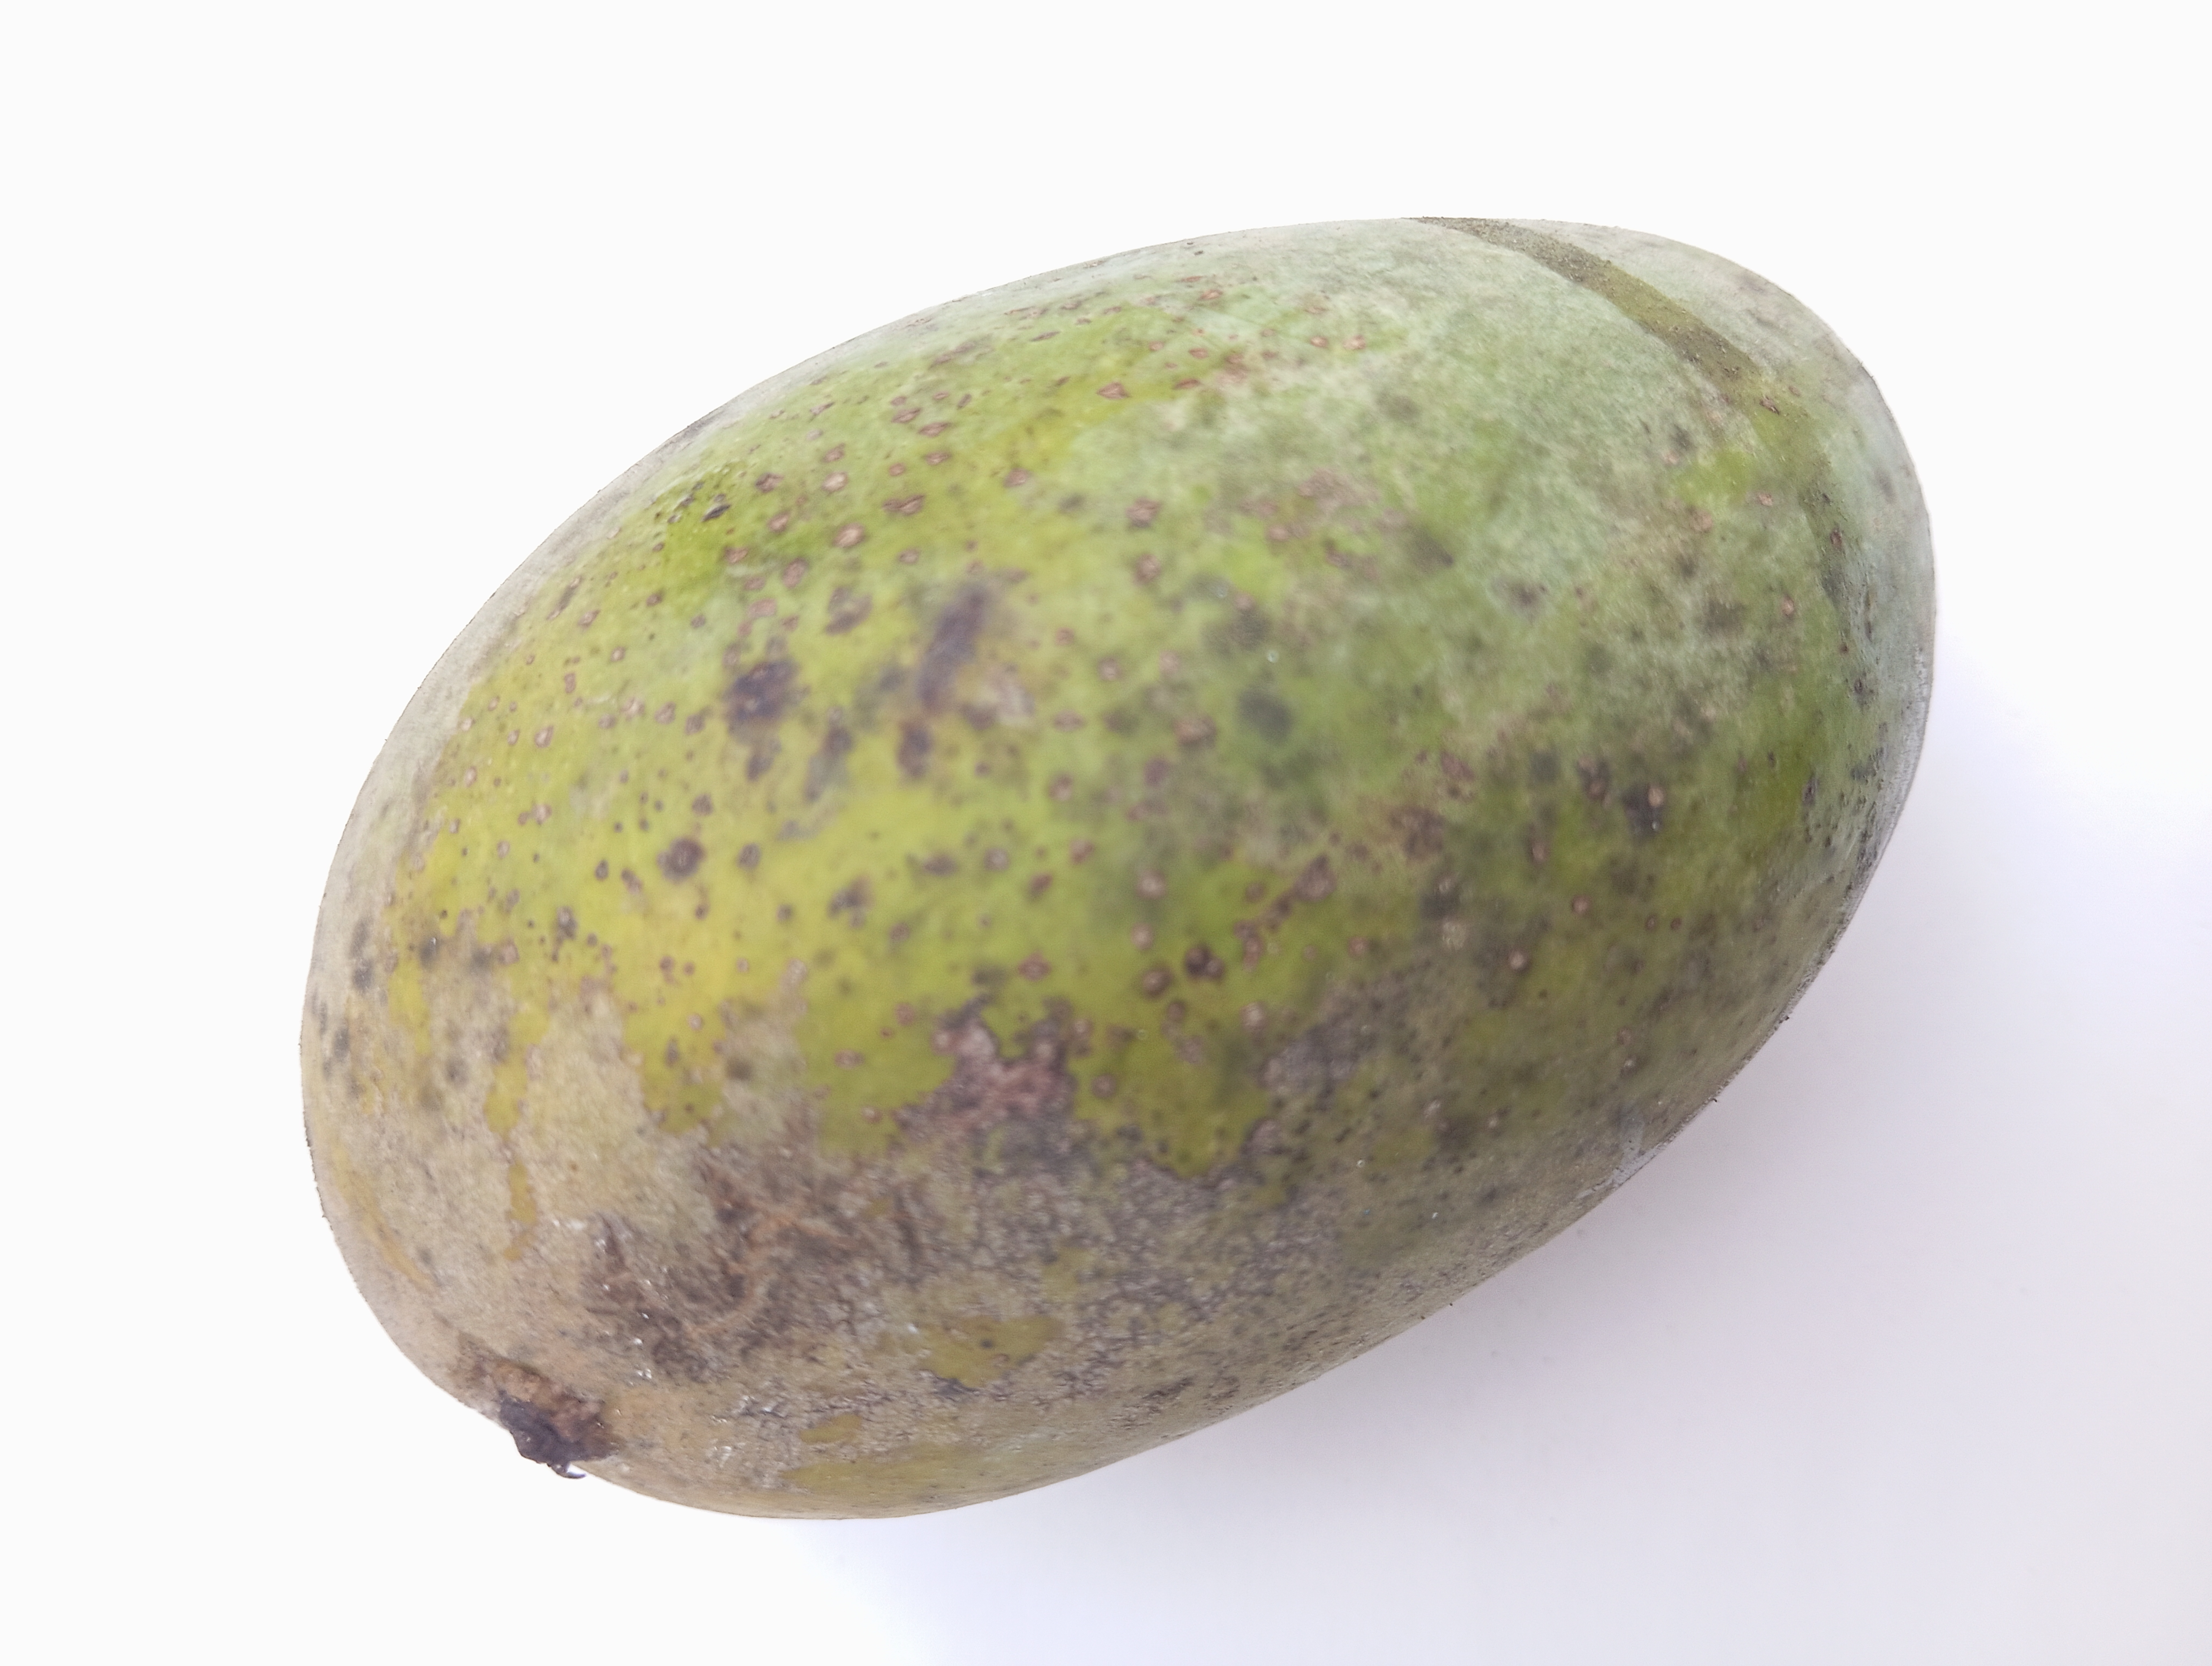
Mango variety: Amrapali